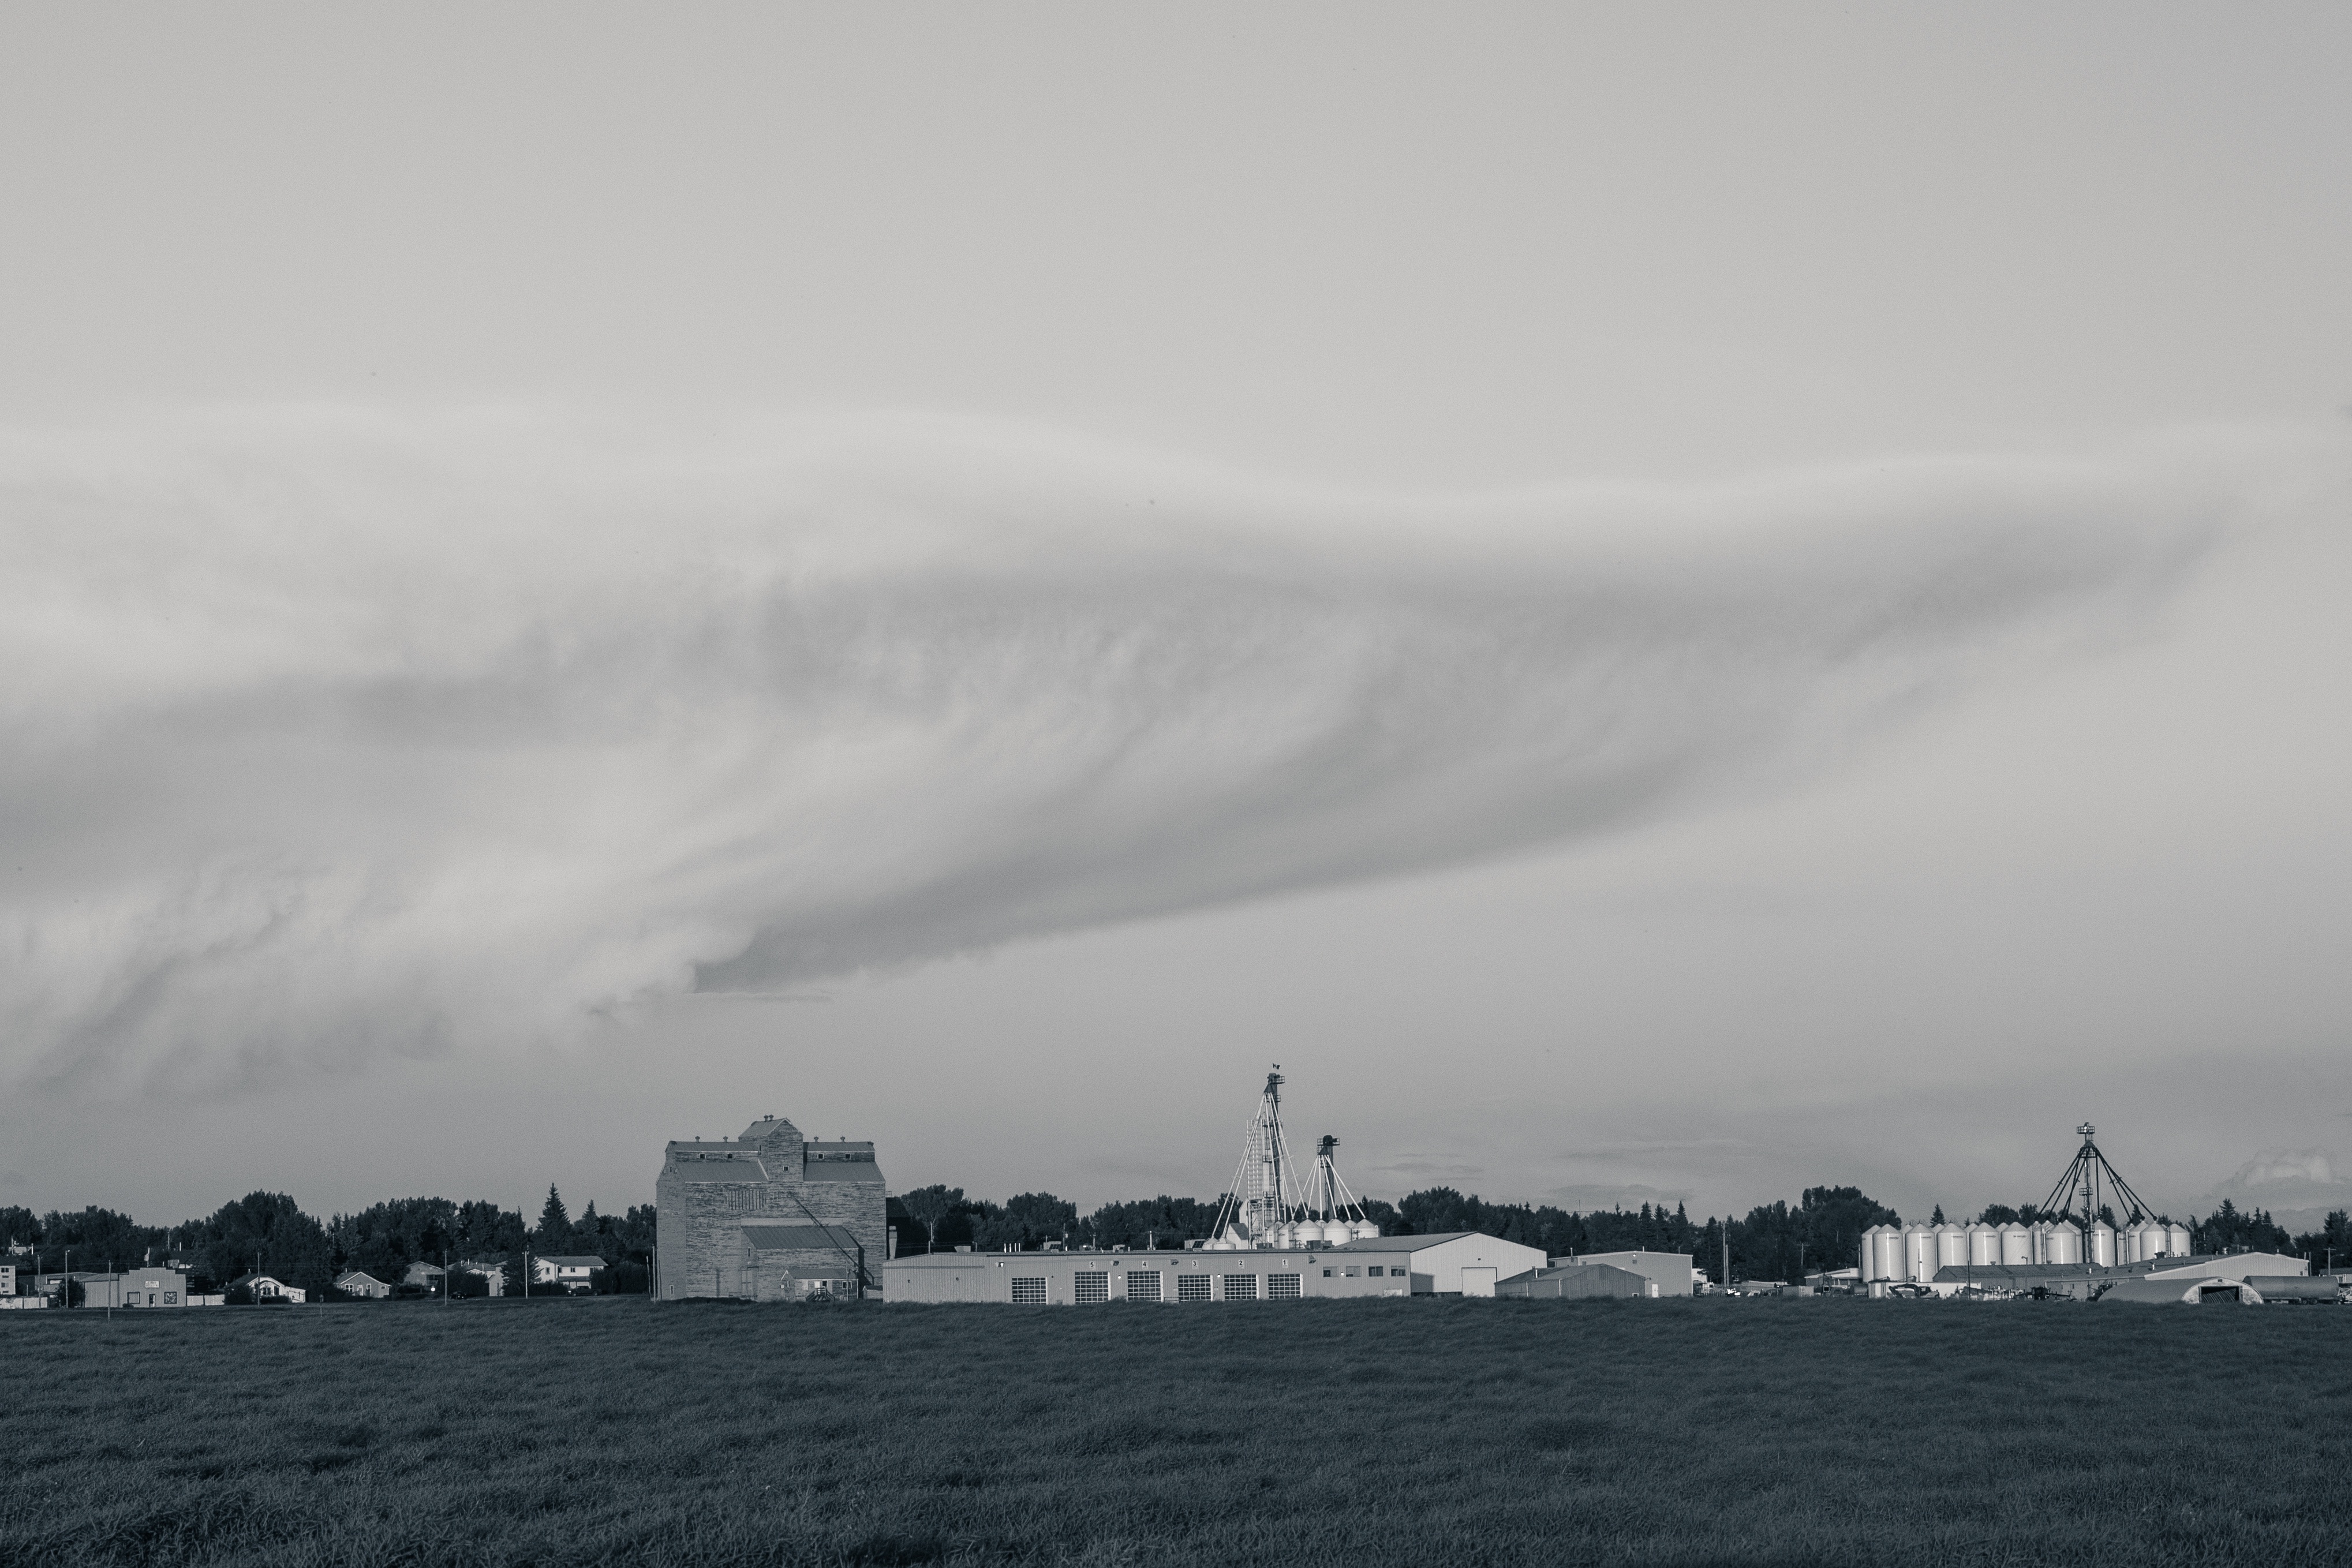
sea, coast, ocean, horizon, snow, cloud, black and white, fog, mist, white, skyline, morning, wave, wind, tower, weather, storm, haze, monochrome, meteorological phenomenon, monochrome photography, atmospheric phenomenon, atmosphere of earth